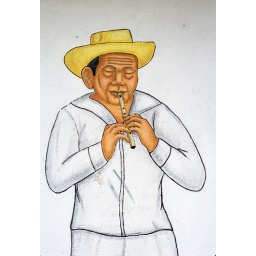
a Maya Chontal flute player is painted on the wall of a building near Nacajuca Tabasco Mexico